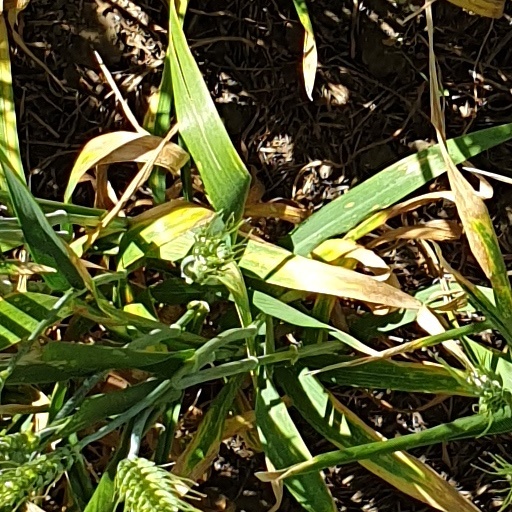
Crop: wheat